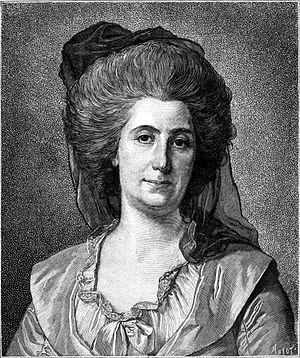
Les salons littéraires sont une forme spécifiquement française de société qui réunit mondains et amateurs de beaux-arts et de bel esprit pour le plaisir de la conversation, des lectures publiques, des concerts et de la bonne chère. Si l’historiographie française a retenu les salons tenus par les grandes dames de la capitale appelées salonnières qui ont su asseoir leur réputation dans le monde, les chroniques du temps montrent que ces espaces de rencontre et de divertissement sont également tenus par des hommes ou par des couples auprès de qui les auteurs trouvent une place de choix. Les dames des Roches tiennent salon à Poitiers dès le XVIᵉ siècle, mais l’on tient aussi cercle à la cour de Catherine de Médicis ou chez les derniers Valois. Au XVIIIᵉ siècle, la protection et le soutien des grands contribuent au financement des divertissements et à l’échange des idées du siècle philosophique. L’expression de salon littéraire est l'expression d'un mythe littéraire né aux XIXᵉ et XXᵉ siècles.
La société des idéologues est un groupe de penseurs fondé par Antoine Destutt de Tracy vers 1795, dont il fut le chef alors qu’il était sénateur.